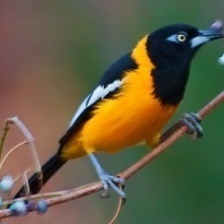
Species: VENEZUELIAN TROUPIAL
Scientific name: ICTERUS ICTERUS